Atemelia

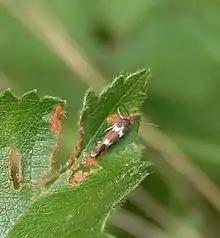
Atemelia torquatella

Atemelia is a genus of moths of the family Plutellidae.